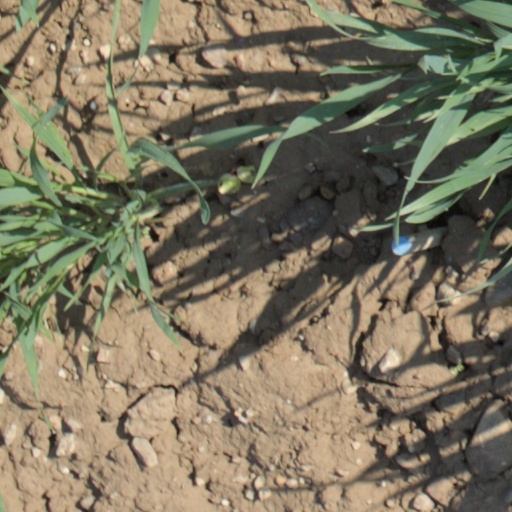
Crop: wheat